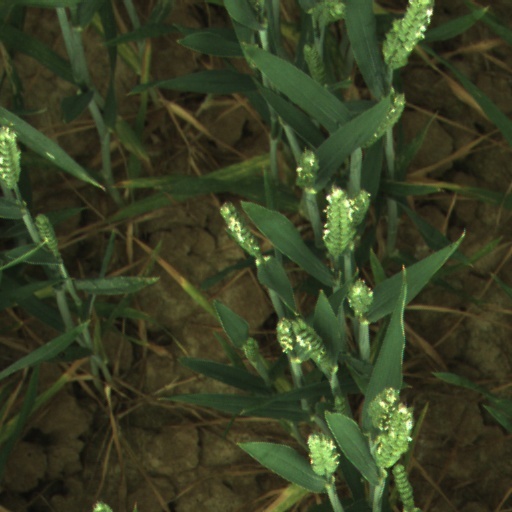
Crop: wheat